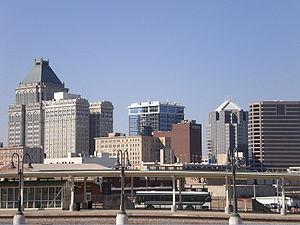
Greensboro est une ville américaine, siège du comté de Guilford en Caroline du Nord. Plus grande ville de la région de Piedmont Triad, elle est située à l'intersection des Interstate highways 85 et 40. Lors du recensement des États-Unis de 2010, la ville compte 269 666 habitants, tandis que la zone métropolitaine de Greensboro-High Point compte 714 765 habitants. Greensboro est au cœur d'une région urbaine qui compte 1 581 122 habitants, la deuxième de Caroline du Nord derrière celle de Charlotte et devant celle de Raleigh.